Presumption of innocence

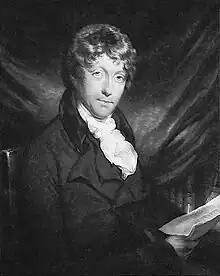
Sir William Garrow coined the phrase "presumed innocent until proven guilty", insisting that defendants' accusers and their evidence be thoroughly tested in court.

"Presumption of innocence" serves to emphasize that the prosecution has the obligation to prove each element of the offense beyond a reasonable doubt (or some other level of proof depending on the criminal justice system) and that the accused bears no burden of proof. This is often expressed in the phrase "presumed innocent until proven guilty", coined by the British barrister Sir William Garrow (1760–1840) during a 1791 trial at the Old Bailey. Garrow insisted that accusers be robustly tested in court. An objective observer in the position of the juror must reasonably conclude that the defendant almost certainly committed the crime. In 1935, in its judgment of "Woolmington v Director of Public Prosecutions", the English Court of Appeal would later describe this concept as being 'the golden thread' running through the web of English criminal law. Garrow's statement was the first formal articulation of this.